Albert Guðmundsson (footballer, born 1997)

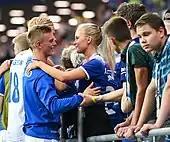
Albert speaking to his partner, following Iceland's exit from the 2018 FIFA World Cup

Albert is from a family of footballers. His father is former international striker and TV commentator Guðmundur Benediktsson. Albert's mother is former international footballer Kristbjörg Helga Ingadóttir, daughter of former international striker Ingi Björn Albertsson, who held the record for most goals in the Icelandic top division from 1987 until 2012.